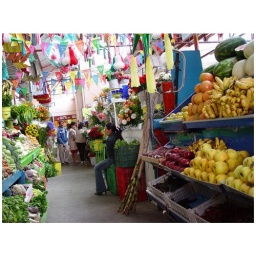
girl in market